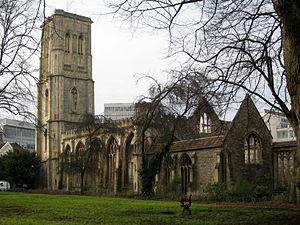
Cette liste recense les commanderies et maisons de l'Ordre du Temple présentes dans la région d'Angleterre du Sud-Ouest.